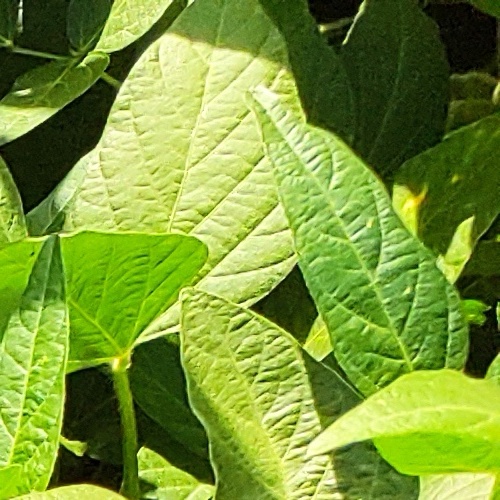
Label: Healthy